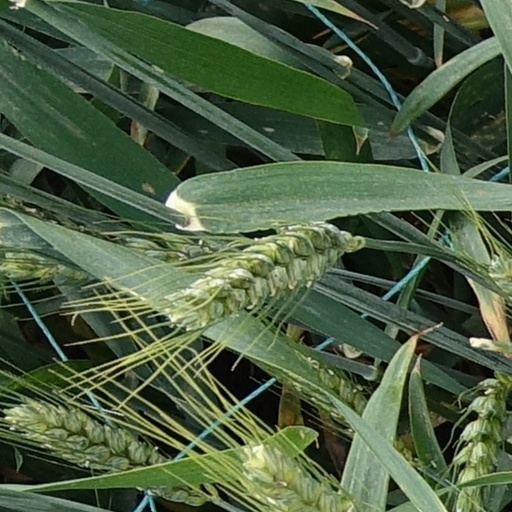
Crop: wheat